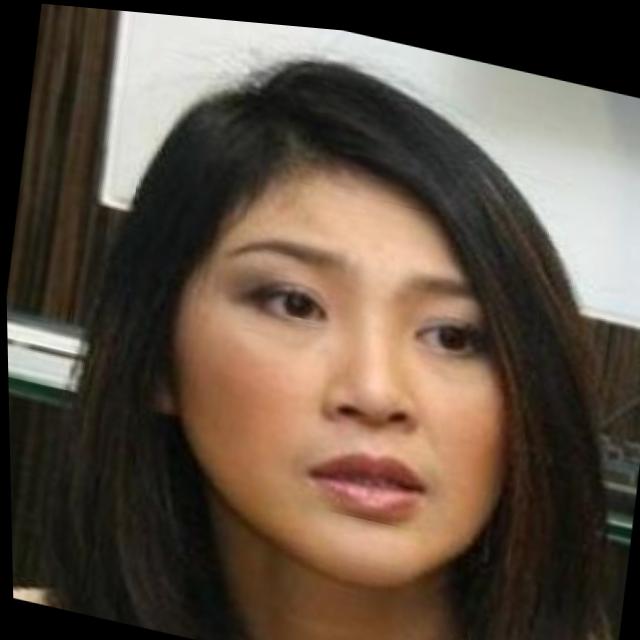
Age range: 45-64